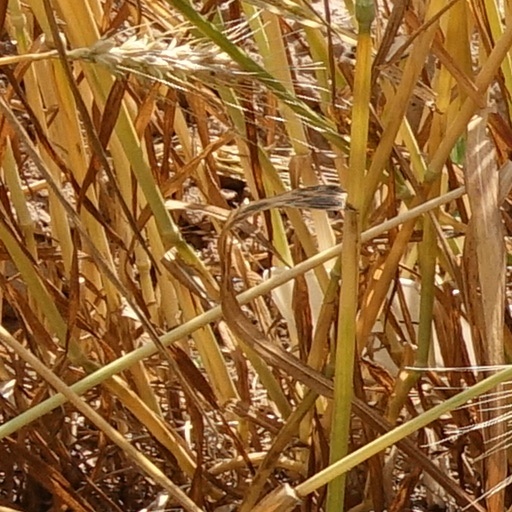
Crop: wheat